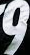
Number: 9